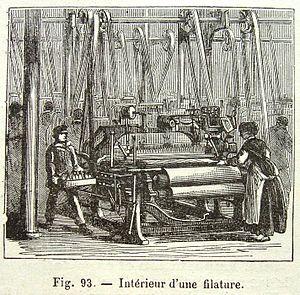
Philippe Henri de Girard est un ingénieur-mécanicien français, inventeur de la machine à filer le lin.